Bai Renfu

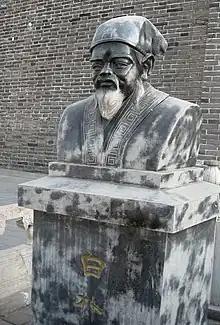
A statue of Bai Renfu in Zhengding

Bai Renfu (c. 1226−1306), also known as Bai Pu, was a Chinese playwright of the Yuan dynasty.